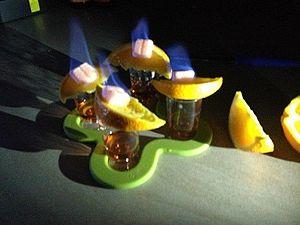
Stroh est un producteur autrichien de spiritueux, produisant avant tout une marque de rhum indigène homonyme.